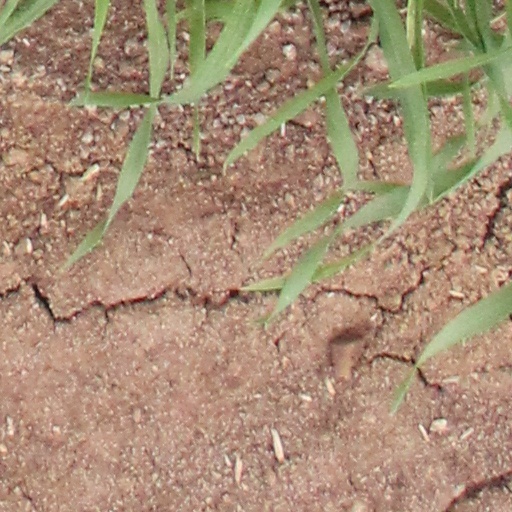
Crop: wheat